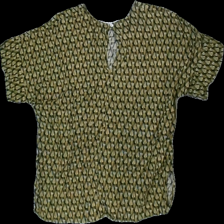
View: back
Type: Blouse
Category: Ladies
Brand: H&M
Colors: Black, Yellow, Beige
Material: 100% Visc
Pattern: Other
Cut: Regular, C-collar
Season: All
Price range: 50-100
Recommended usage: Reuse